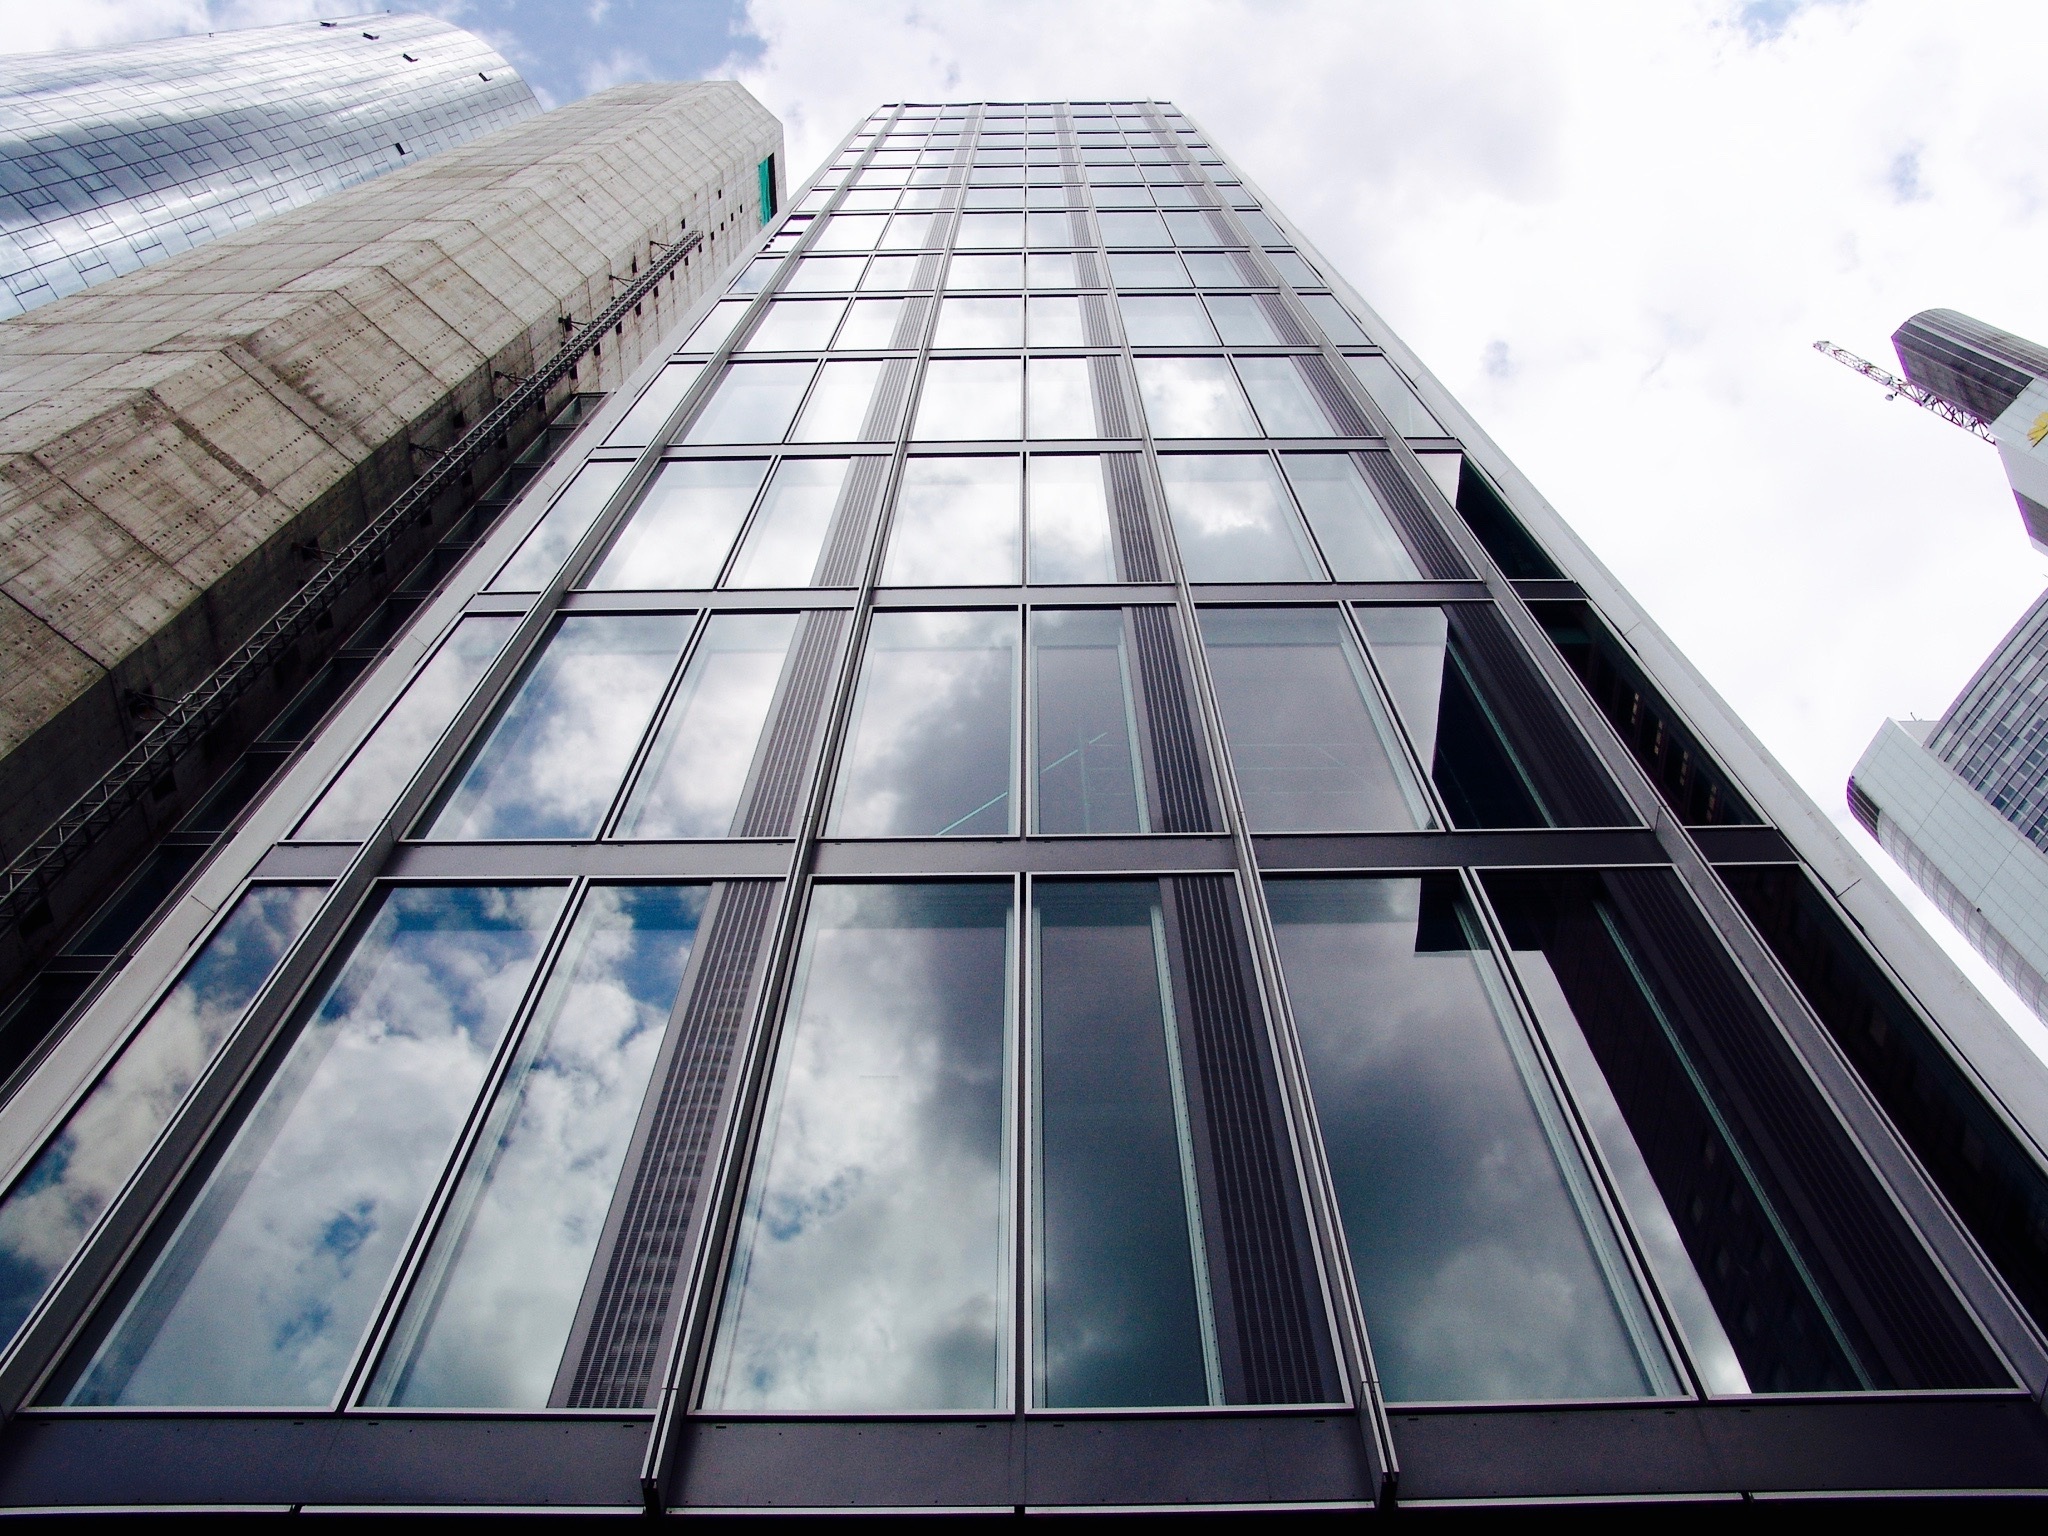
architecture, sky, roof, skyscraper, reflection, facade, clouds, mirror, gloss, frankfurt, daylighting, outdoor structure